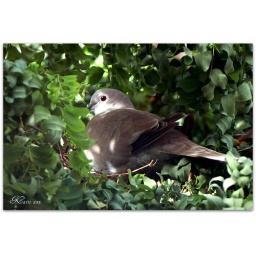
She has decided to build her nest in the tree just outside the spare bedroom window where i have the p.c.